Candleston Castle

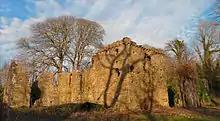
Candleston Castle

In the 21st century, the castle is an "ivy covered ruin". Wildfowl, butterflies, moths, autumn gentian, violets and orchids are seen in the area. The area around the castle is woodland and farm land. The nearby Merthyr Mawr dunes are among northwestern Europe's "highest and most voluminous" sand dunes, and it is the "second highest mobile sand dune system in Europe." The dunes west of Candleston Castle are more than above sea level and are now fairly stabilised.